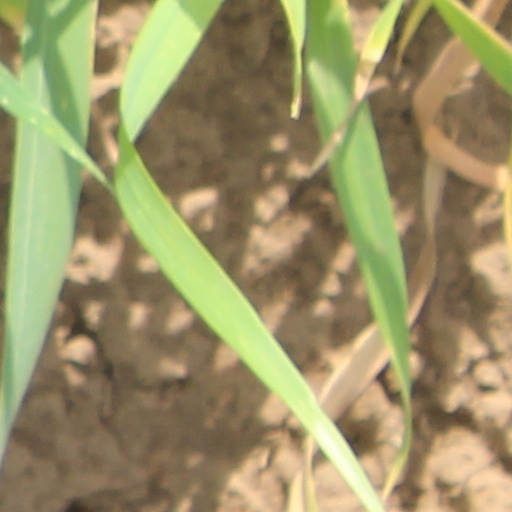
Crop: wheat